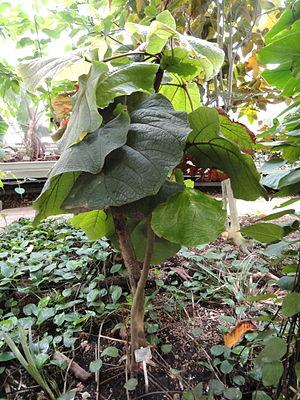
Le jardin botanique de Copenhague est un jardin botanique situé au Danemark à Copenhague. Il dépend du Muséum d'histoire naturelle du Danemark qui est une filiale de l'université de Copenhague et s'étend sur 10 hectares. La grande serre construite en 1874 est particulièrement remarquable.